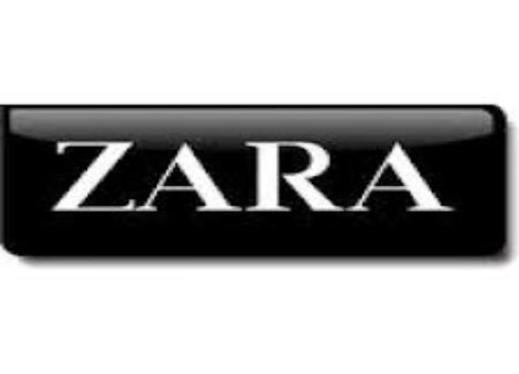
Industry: Clothes